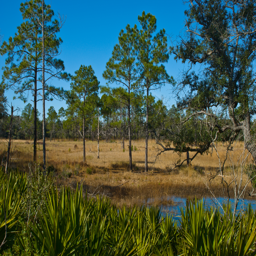
a city is a mosaic of ponds , prairie , and hammocks